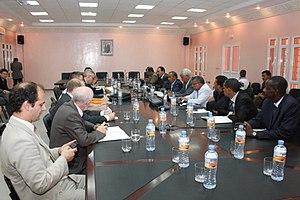
Les inégalités hommes-femmes sont l'ensemble des disparités sociales et juridiques qui défavorisent un sexe par rapport à un autre. Cet écart de traitement, majoritairement en défaveur des femmes, se retrouve aussi bien dans les théories scientifiques, philosophiques ou religieuses que dans les faits dans de nombreux domaines. Ces inégalités s'observent dans différents pays du monde que ce soit dans les médias, dans les arts, dans l'économie, les études et les salaires aussi dans le système éducatif, la sexualité, la justice, les mariages.